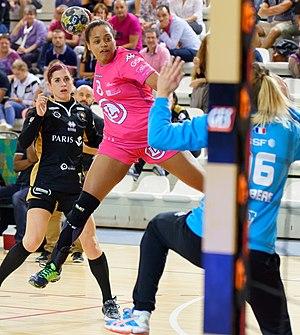
Melissa Agathe lors de la rencontre Issy Paris / Fleury. Le 03 septembre 2017 à Issy Les Moulineaux.
Mélissa Agathe est une joueuse de handball française née le 6 juin 1994 à Saint-Pierre à La Réunion, évoluant au poste d'arrière gauche au CJF Fleury Loiret Handball.